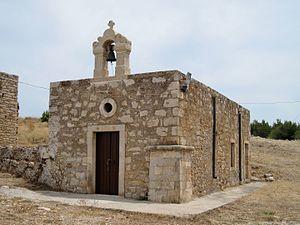
La forteresse de Réthymnon ou Fortezza est une citadelle d'abord vénitienne puis ottomane située dans la ville de Réthymnon au nord de la Crète.